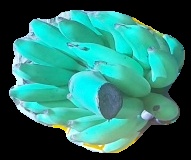
Variety: elakki-bale
Grade: grade2